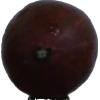
Label: gooseberry